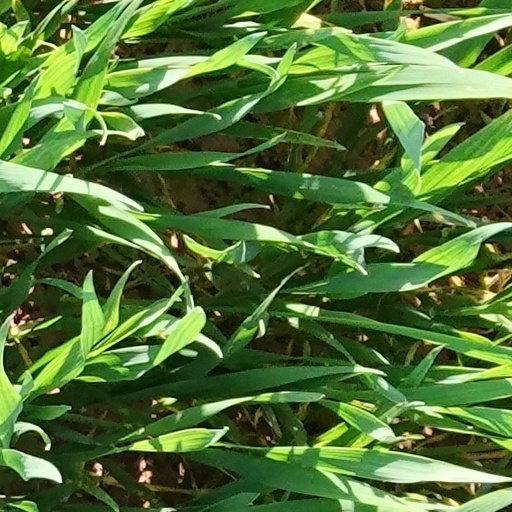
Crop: wheat